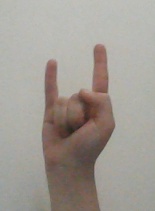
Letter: la